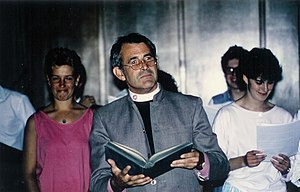
Trevor Wye
Trevor Wye i rollen som præst i en skolekomedie i 1986
Trevor Wye er en professional fløjtenist, fløjteinstruktør og forfatter til flere bøger omhandlende tekniske aspekter inden for fløjtespil.